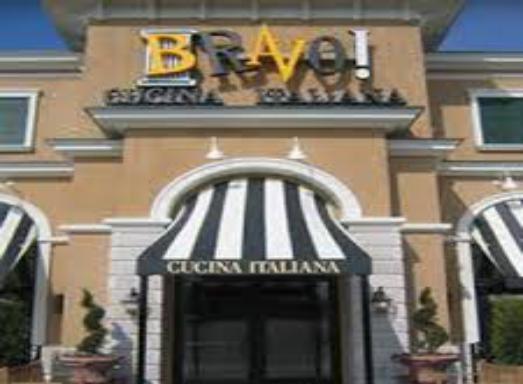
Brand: Bravo!, Cucina Italiana
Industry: Food